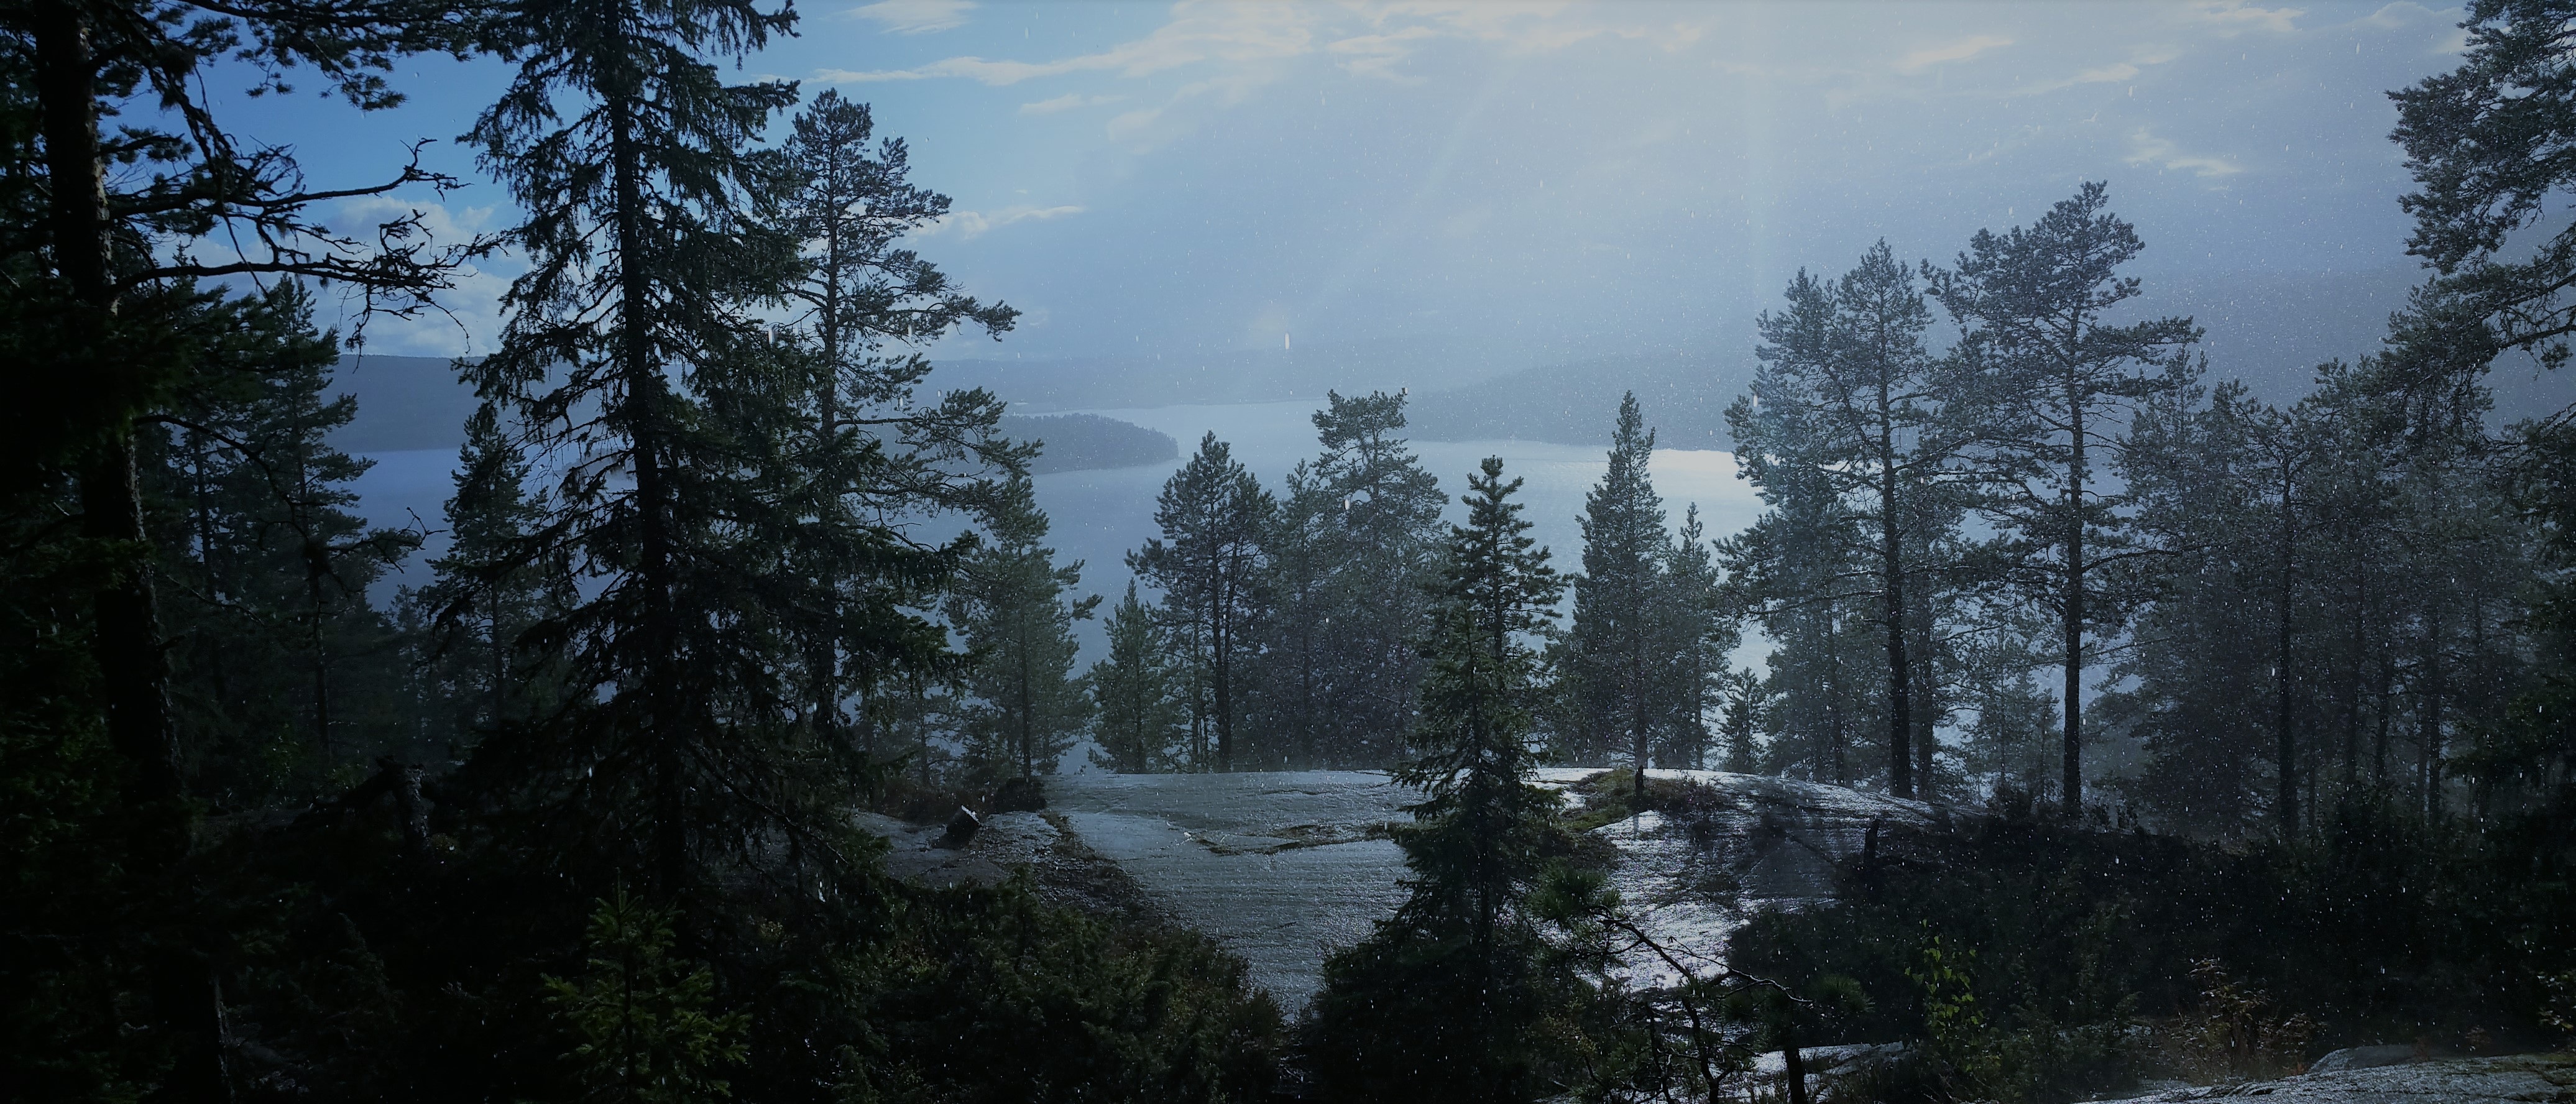
sea, tree, nature, forest, wilderness, mountain, snow, fog, mist, sunlight, morning, rain, stream, jungle, weather, ridge, solar, rainforest, sweden, archipelago, woodland, habitat, ecosystem, natural sea, biome, old growth forest, natural environment, geographical feature, atmospheric phenomenon, temperate coniferous forest, landscape sweden